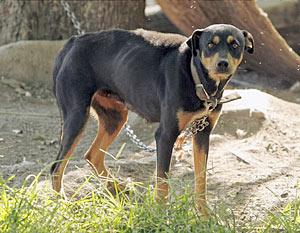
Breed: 225-n000062-black_and_tan_coonhound